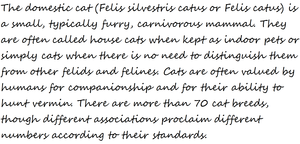
Segoe est une famille de police d'écriture linéale connue pour son utilisation par Microsoft dans ses produits marketing imprimés et en ligne, ainsi que dans beaucoup de ses récents produits et logos. Elle est utilisée par beaucoup d'applications développées par l'entreprise, et est installée par défaut sur certaines applications. C'est la police par défaut sur Windows Vista et Windows 7. On la retrouve aussi sur Outlook.com, le successeur d'Hotmail. Elle est particulièrement intégrée dans Windows 8, où elle est essentielle dans le nouveau design.